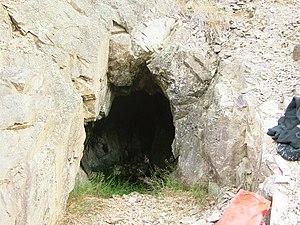
Joux est une commune française, située dans le département du Rhône en région Auvergne-Rhône-Alpes.